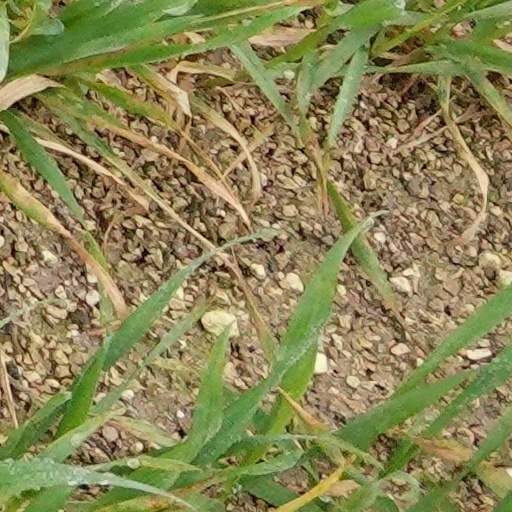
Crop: wheat